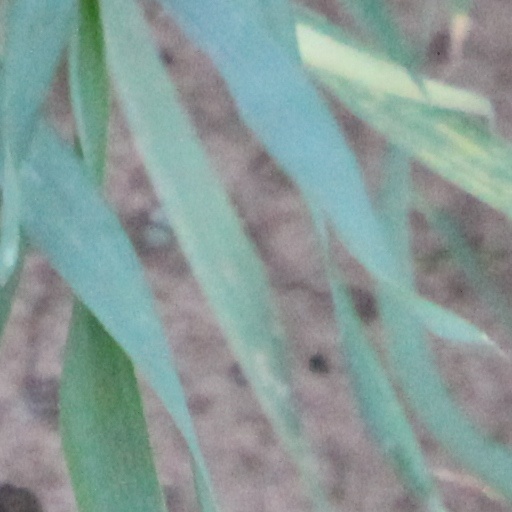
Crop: wheat